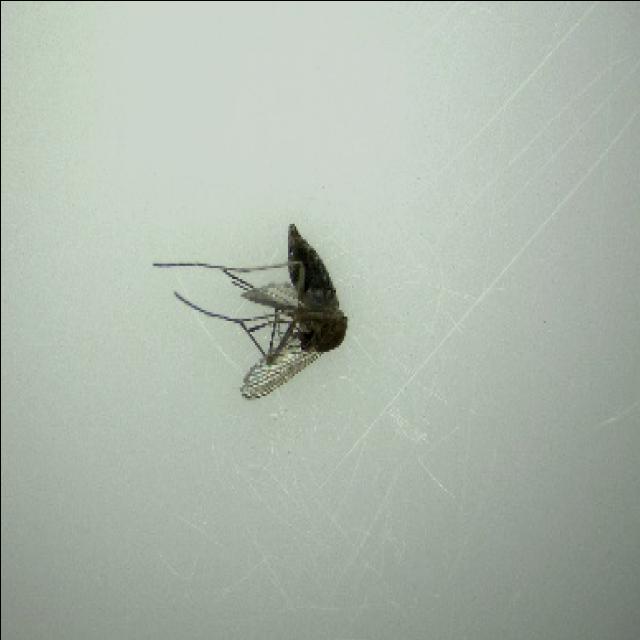
Species: culex_tritaeniorhynchus